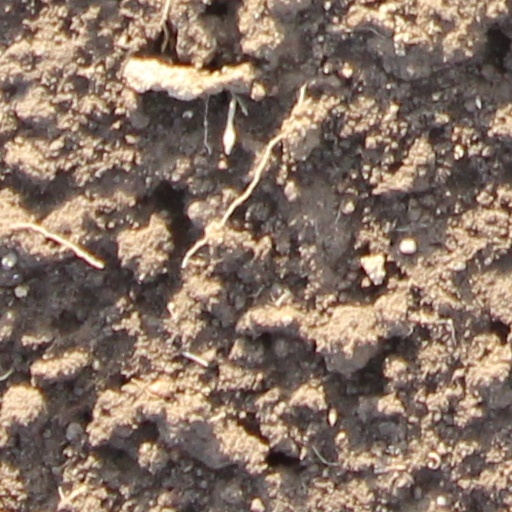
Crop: wheat